Maximum Ride: The Final Warning

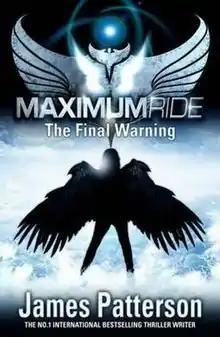
The UK cover of "Maximum Ride: The Final Warning".

The Final Warning is the fourth novel in the "Maximum Ride" series by James Patterson. It was released in the US and in the UK on March 17, 2008.